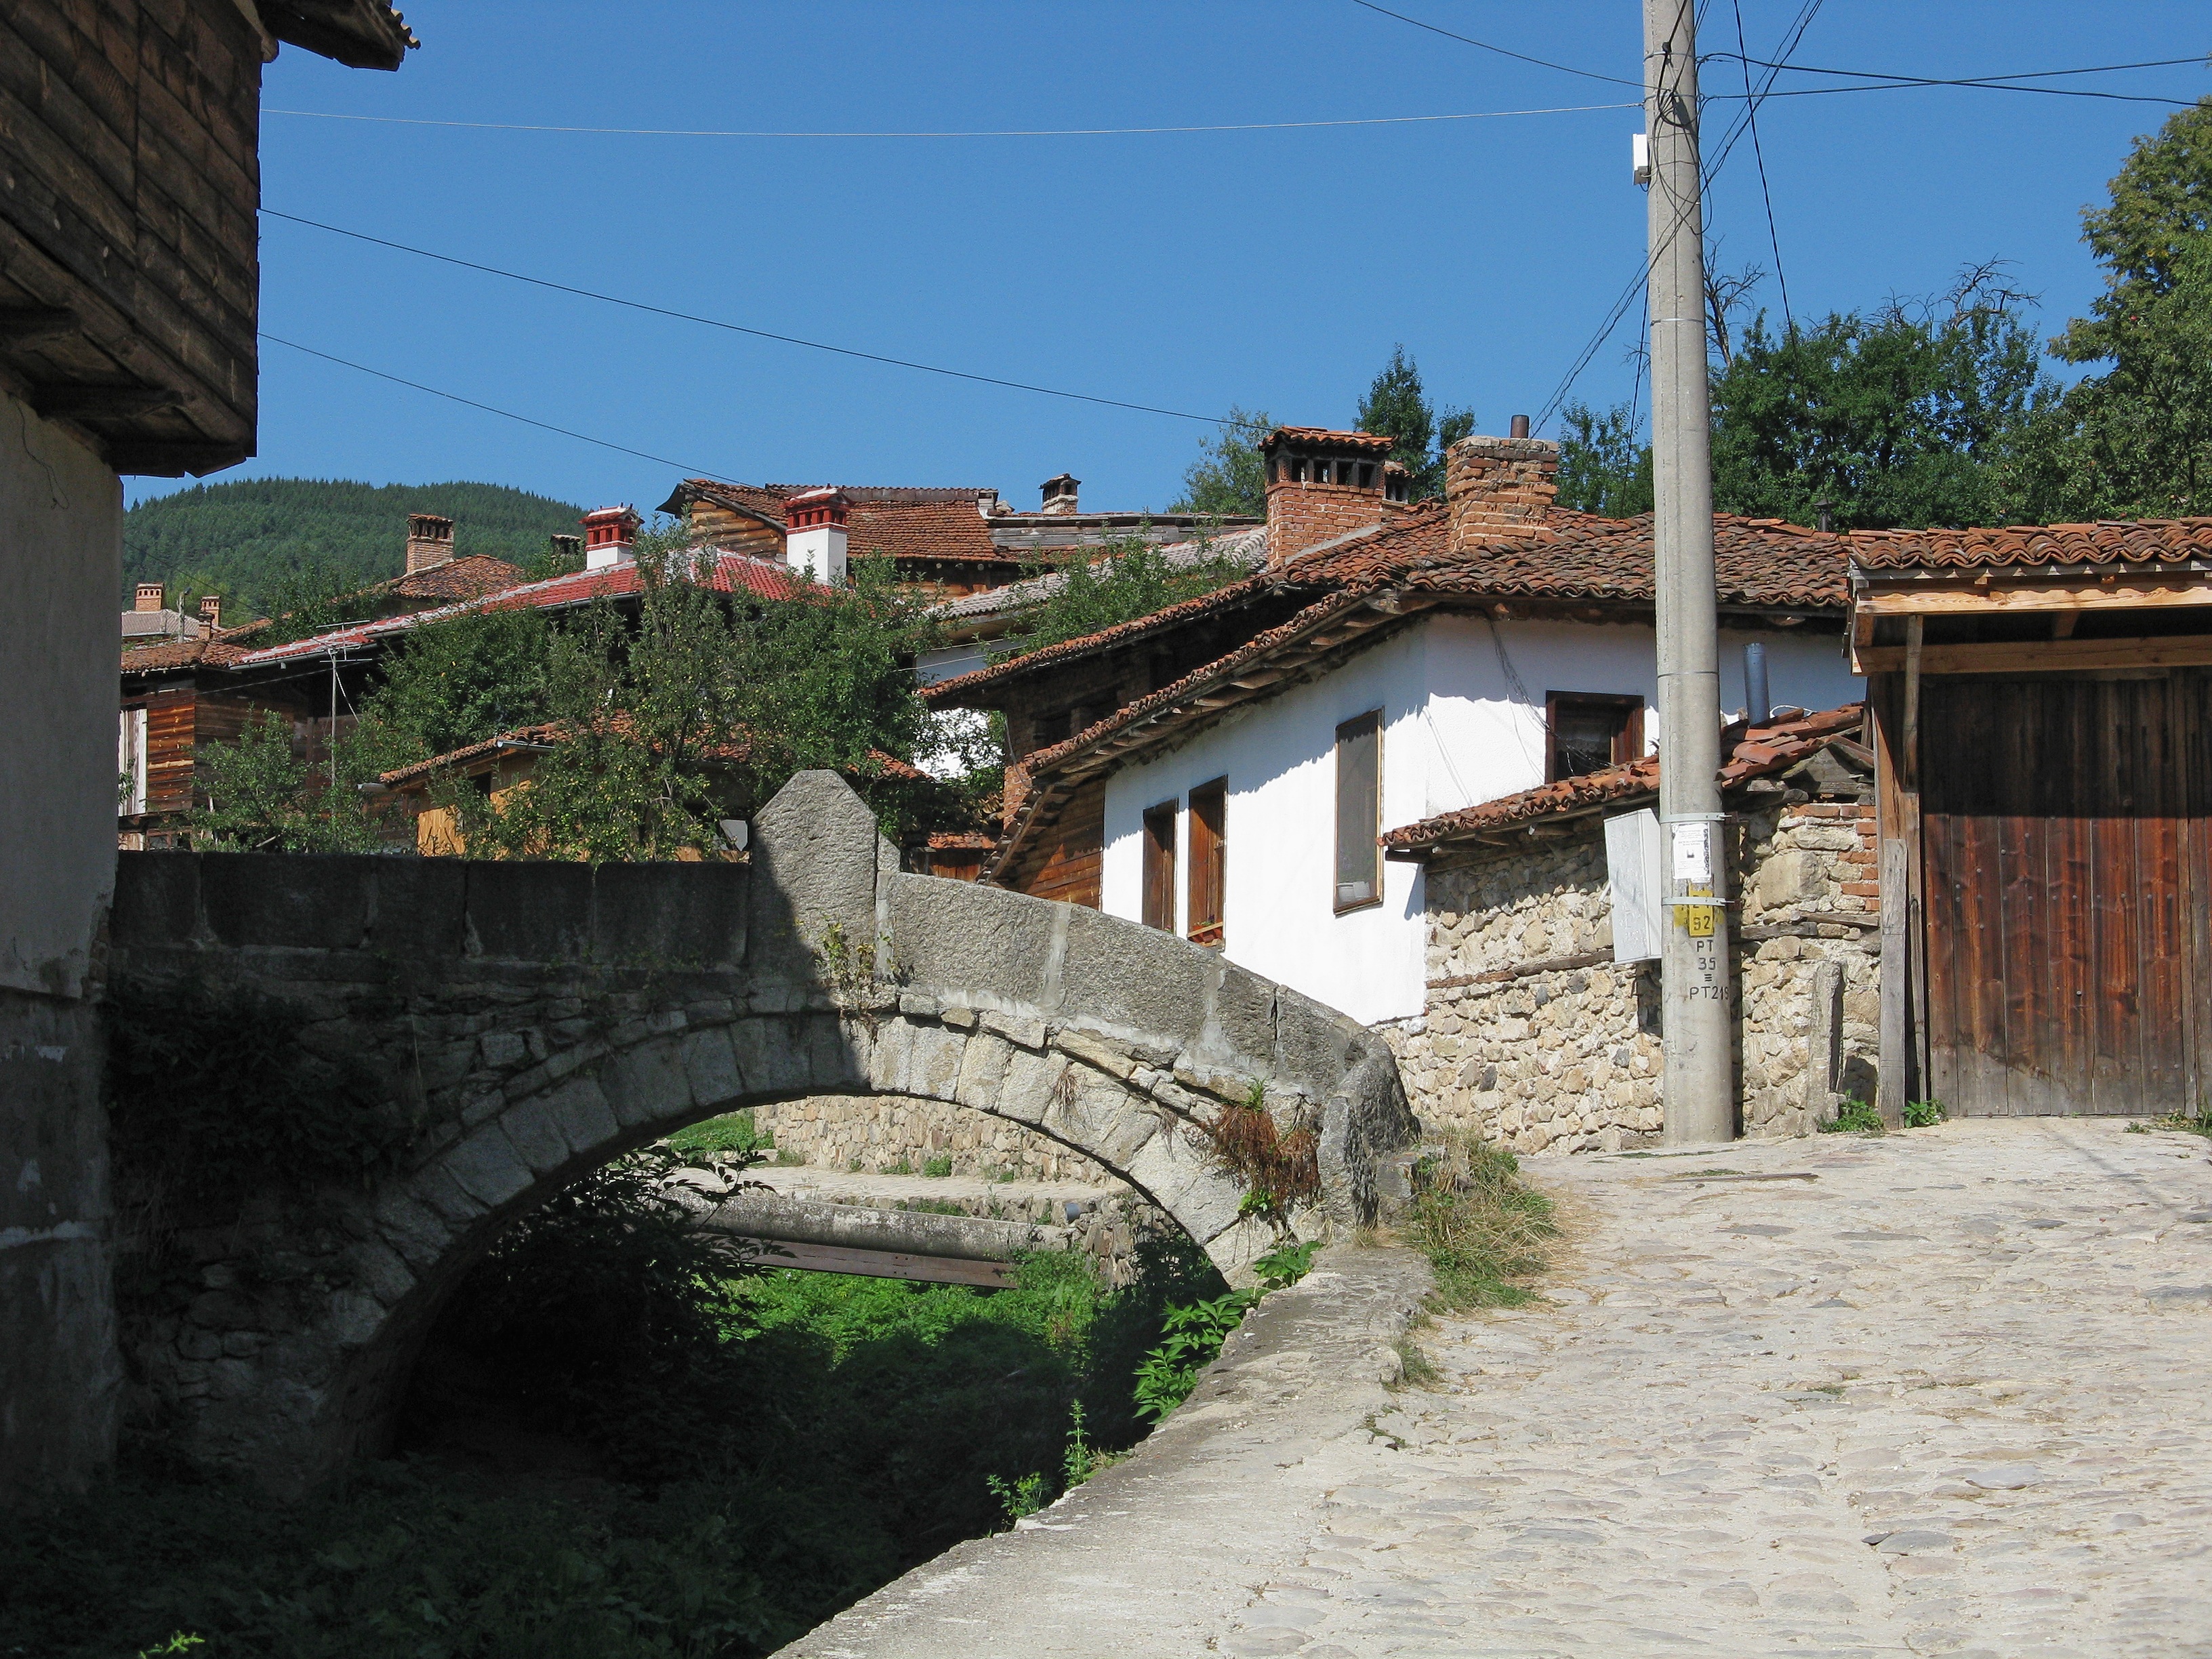
architecture, bridge, countryside, town, travel, village, transport, fortification, ruins, infrastructure, monastery, bulgaria, rural area, mountain village, ancient history, koprivshtitsa